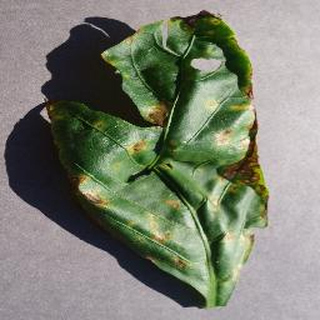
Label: bell_pepper_bacterial_spot